RAPTOR

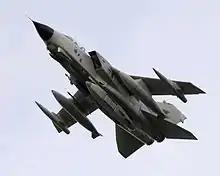
An RAF GR4 equipped with a RAPTOR pod beneath its fuselage in 2007

No. II (AC) Sqn and 13 Sqn were the RAF's two specialist Tornado reconnaissance units, but with the RAPTOR pod any GR4 squadron could undertake reconnaissance missions. The RAF procured eight RAPTOR units and two ground stations. RAPTOR achieved its operational debut during Operation Telic, the UK contribution to the 2003 Iraq War.